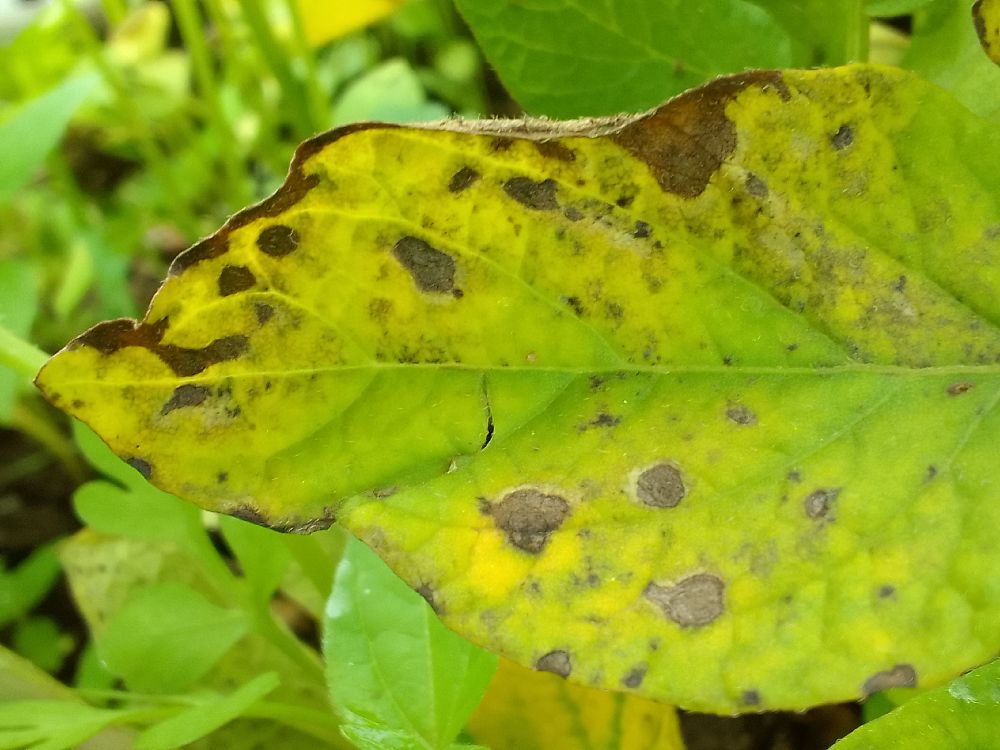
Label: Early blight